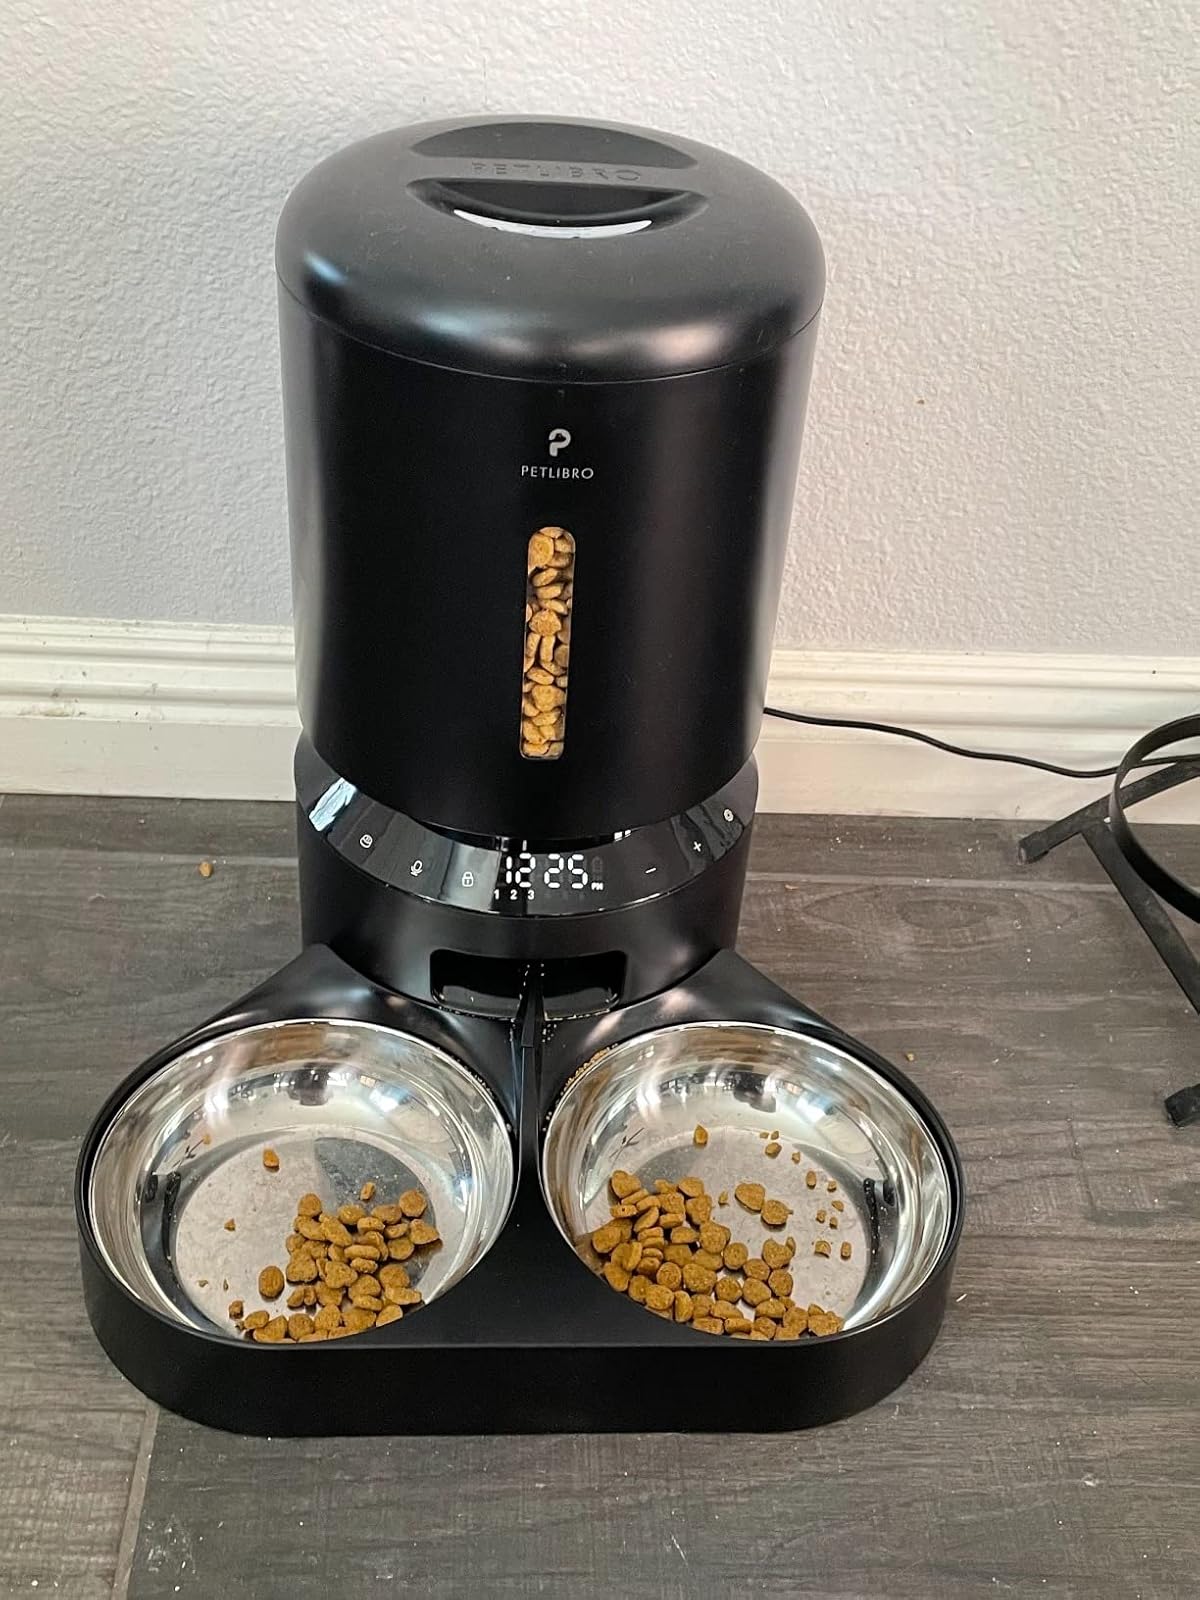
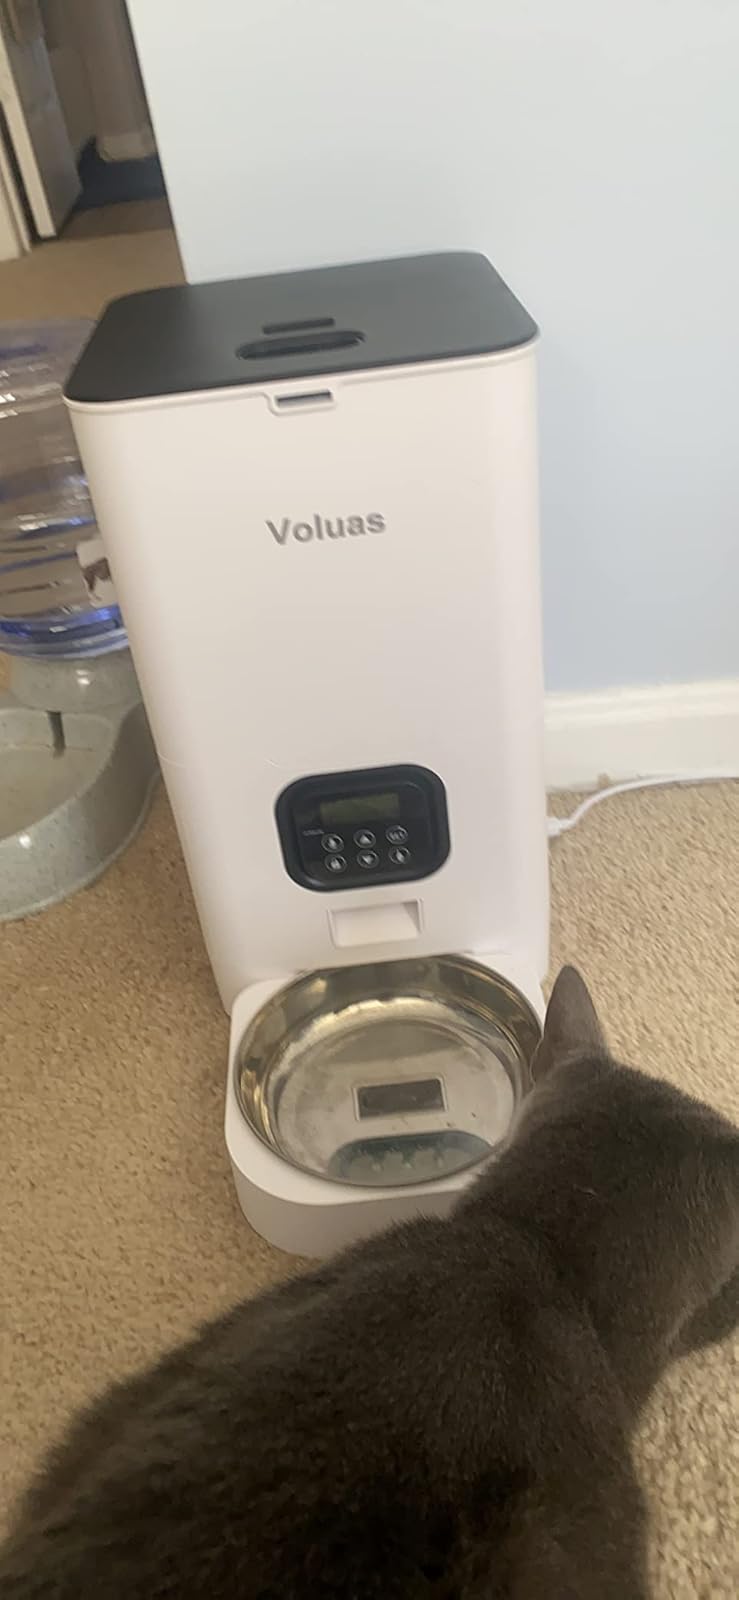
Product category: items_feeder
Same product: no